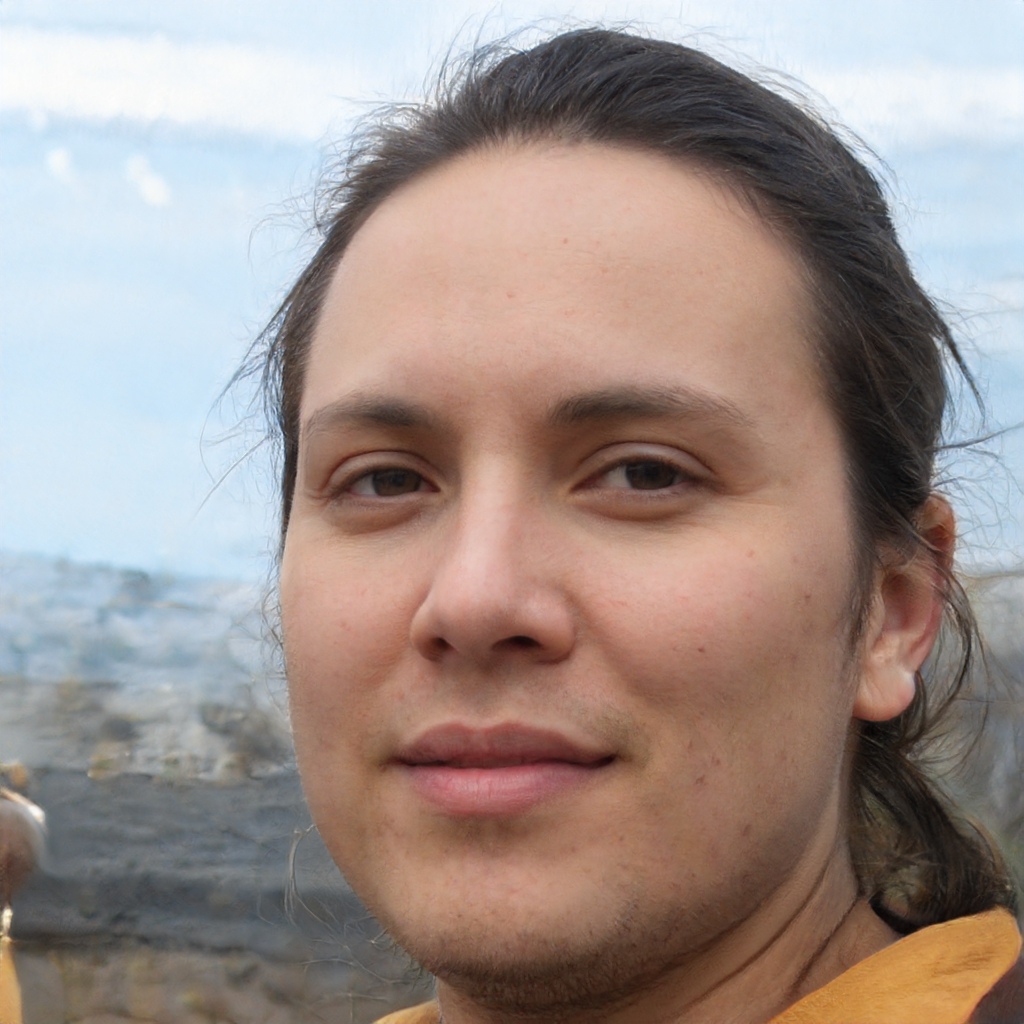
Gender: Female